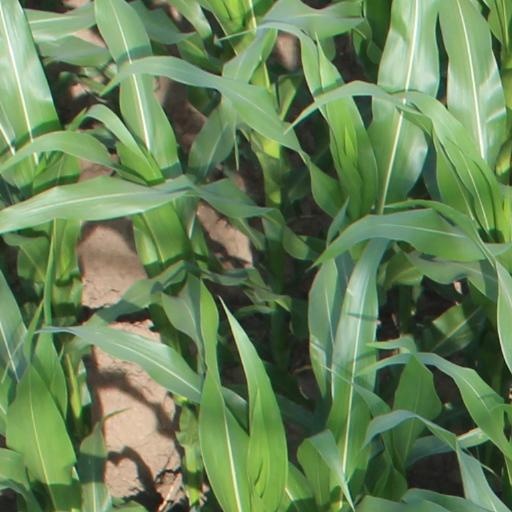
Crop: maize; corn